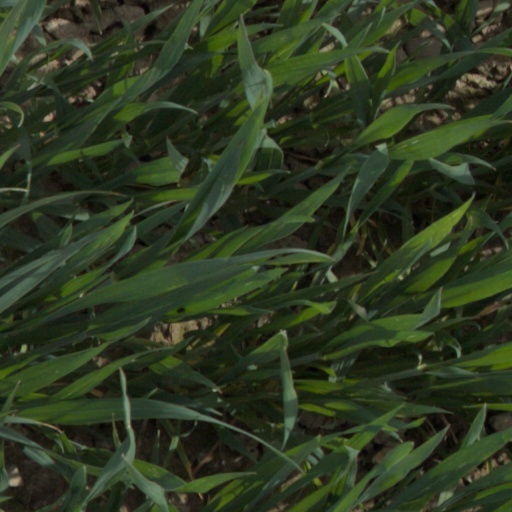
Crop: wheat